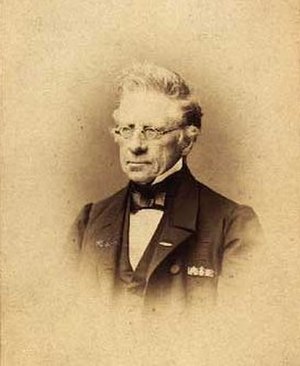
C.A. Bluhme / Statsminister
C.A. Bluhme